USCGC Charles Moulthrope

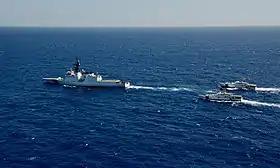
"Charles Moulthrope" (upper right) crossing the Atlantic Ocean in 2021

"Charles Moulthrope" began her trip from Puerto Rico to Manama, Bahrain on April 1, 2021 accompanied by the cutters "Robert Goldman" and . The ships arrived at Naval Station Rota in Spain on April 14, 2021 after their Atlantic crossing. "Charles Moulthrope" and her sister ship "Robert Goldman" reached their homeport of Manama, Bahrain on May 25, 2021.